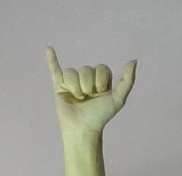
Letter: ya